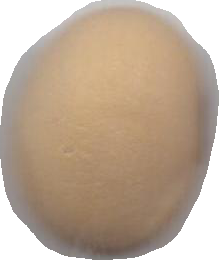
Variety: Anjasmoro